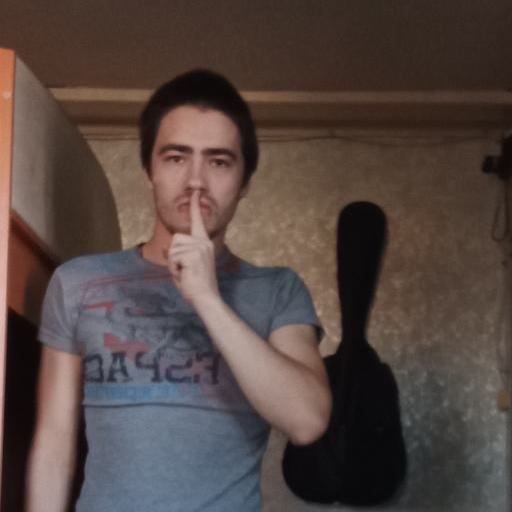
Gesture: mute